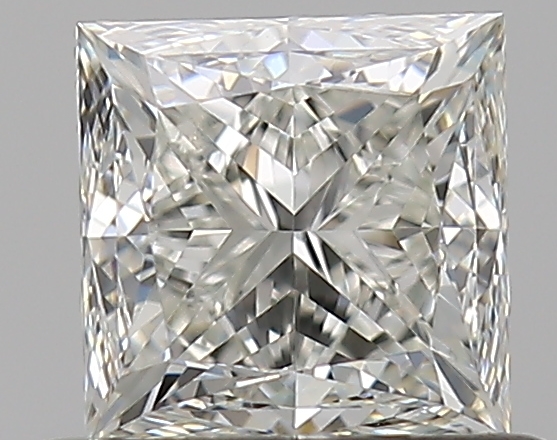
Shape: princess
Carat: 0.7
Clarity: VVS2
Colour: J
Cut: FG
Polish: EX
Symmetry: VG
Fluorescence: N
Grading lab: GIA
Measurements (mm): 4.5 x 4.48 x 3.6